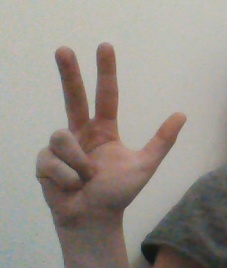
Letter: al